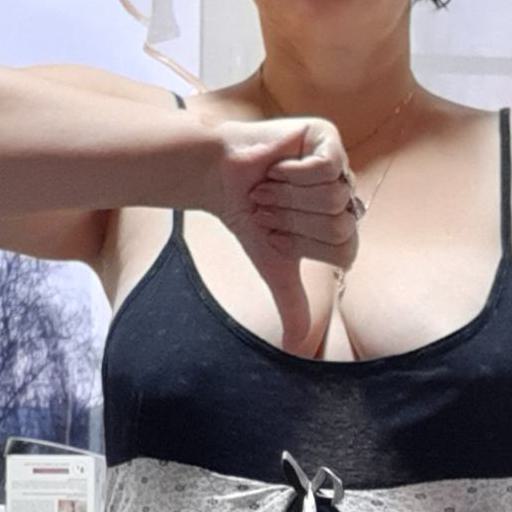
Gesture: dislike